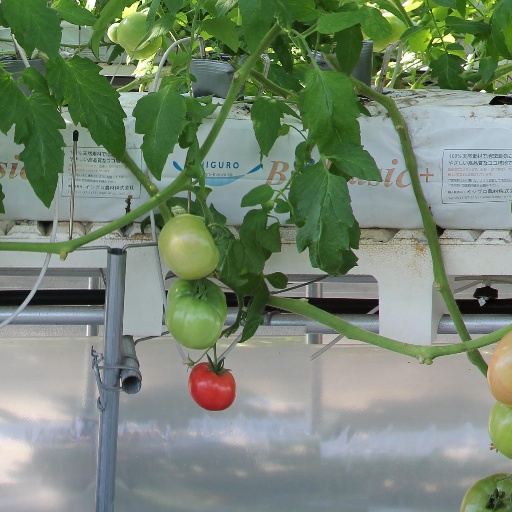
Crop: tomato